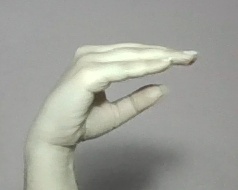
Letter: jeem